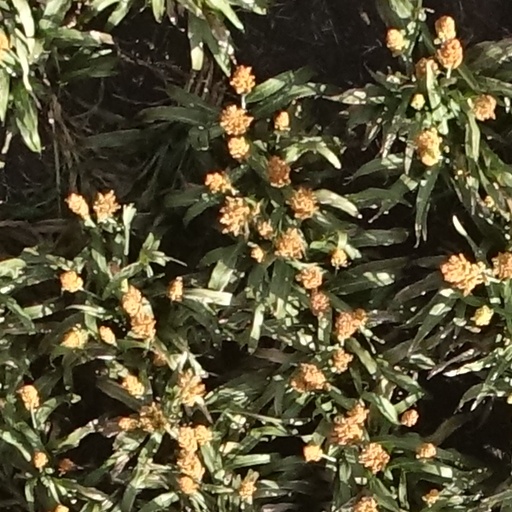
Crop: sorghum